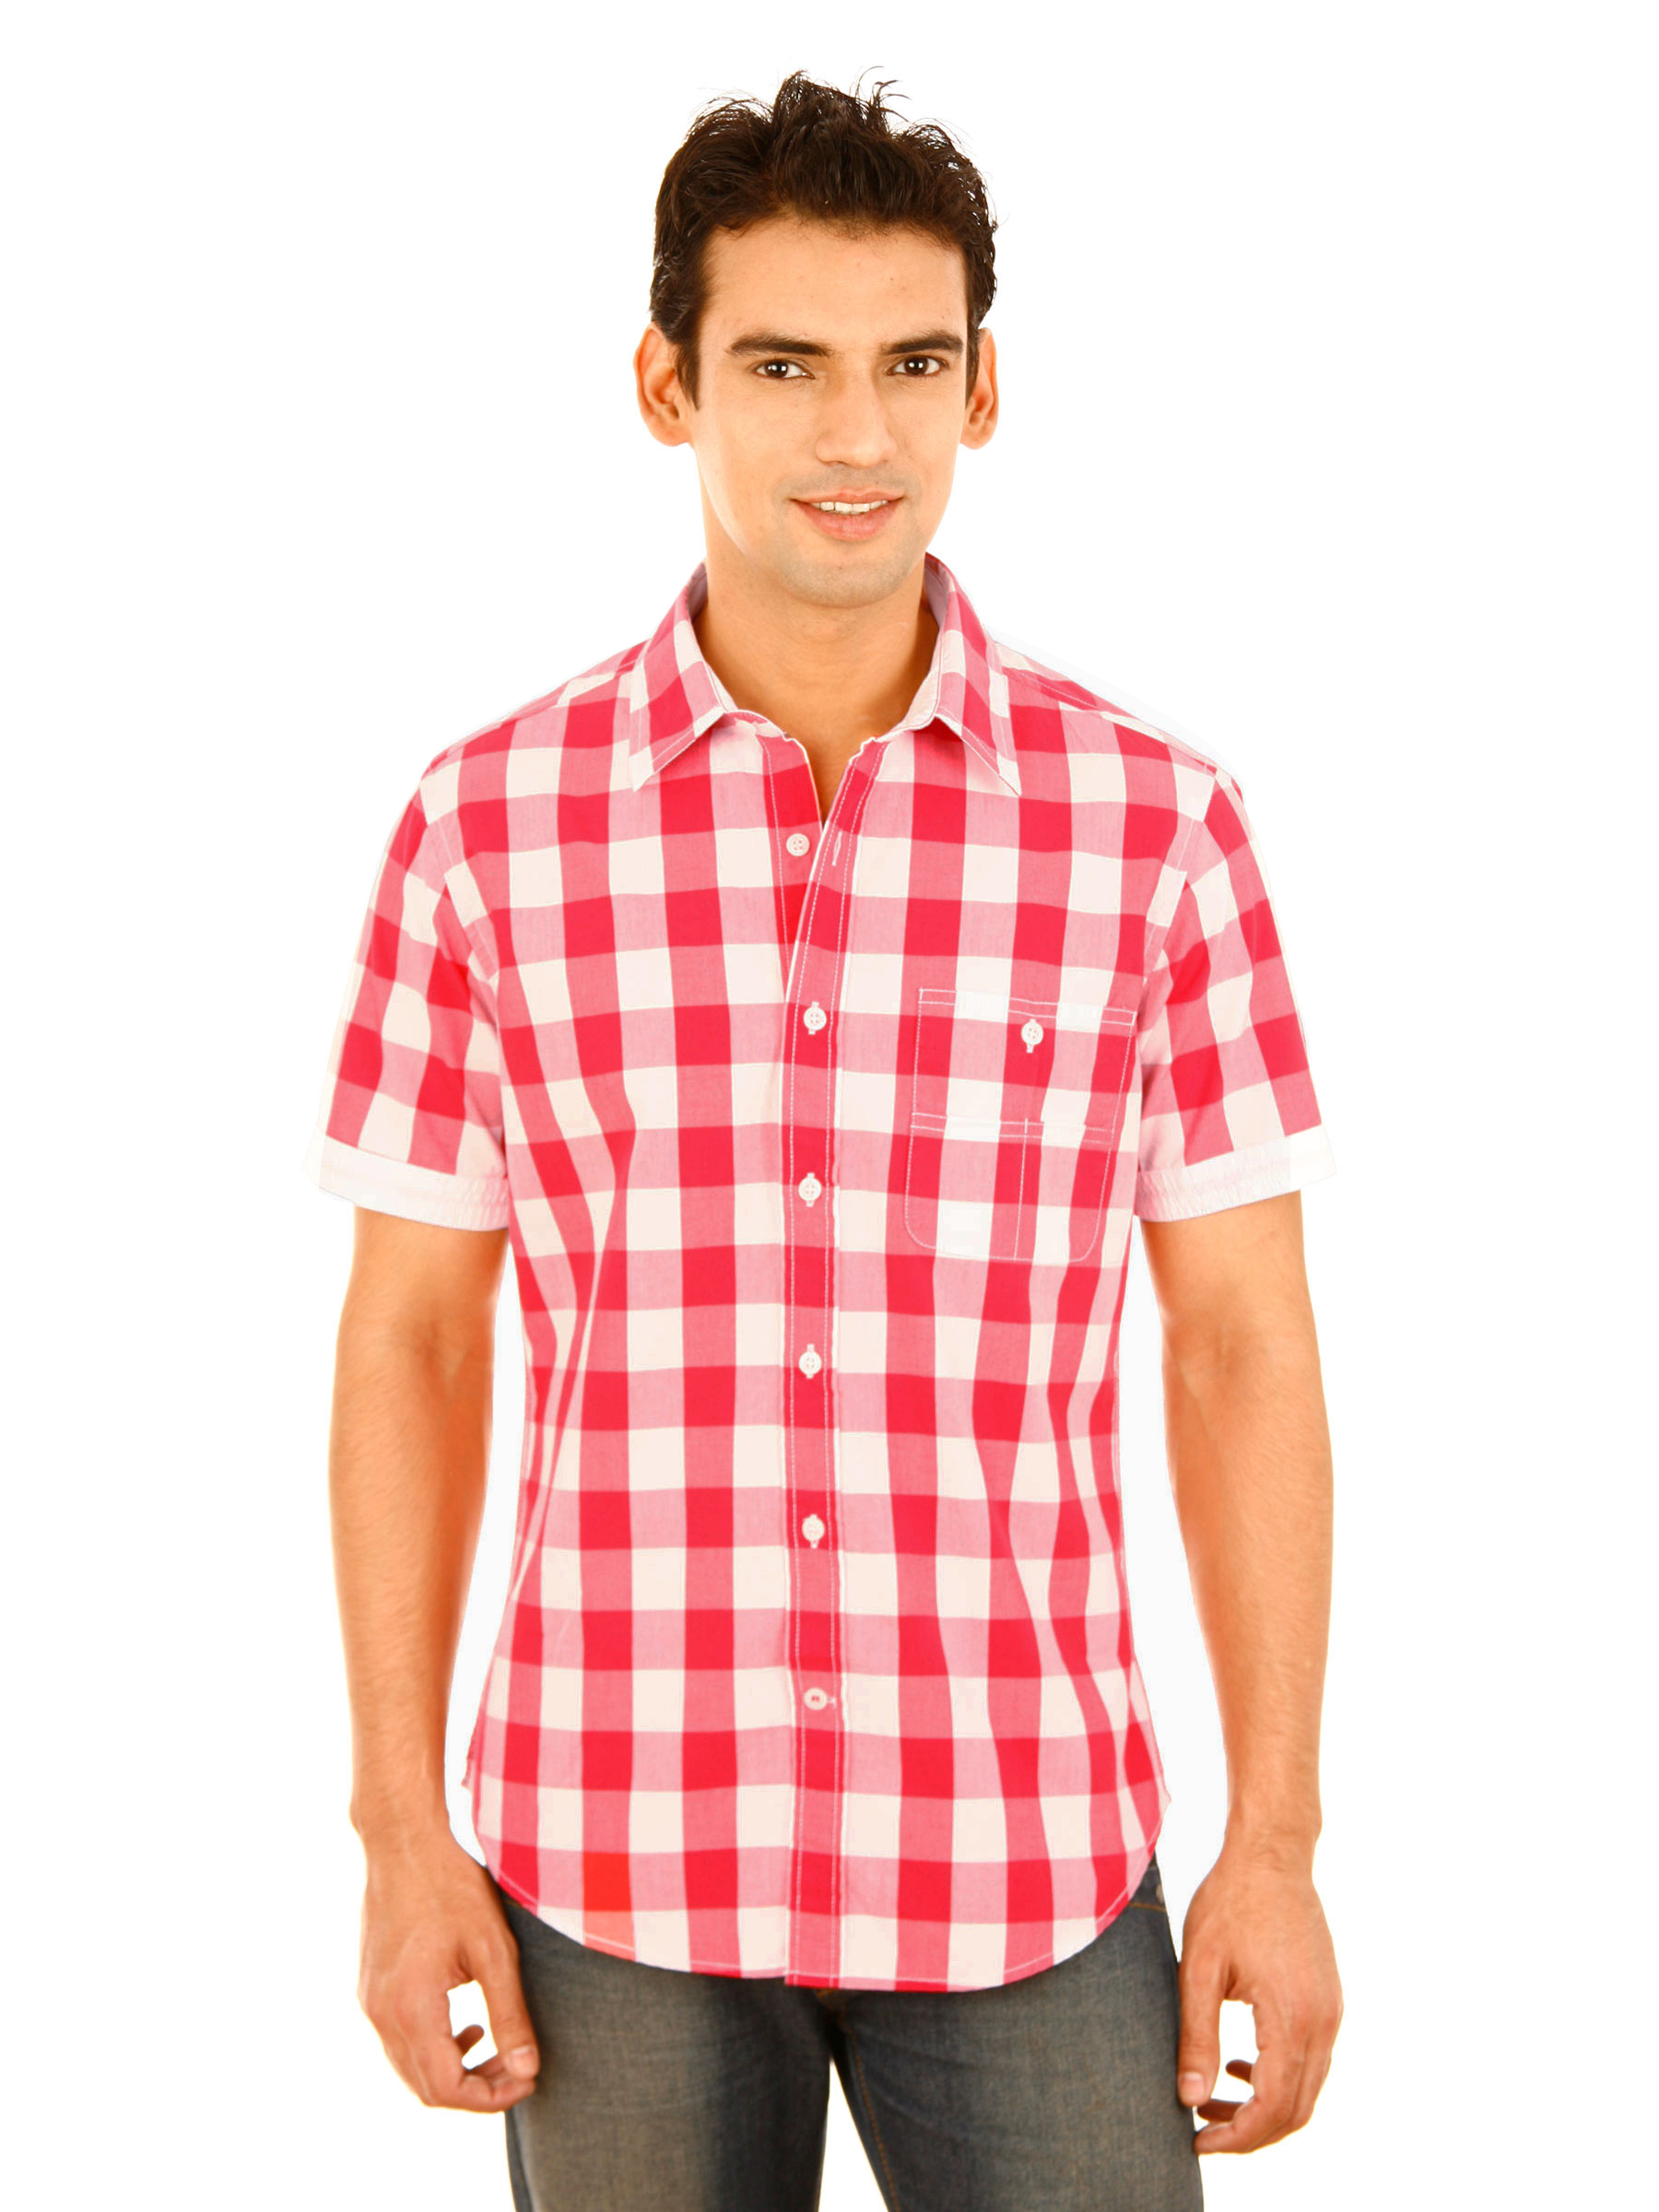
United Colors of Benetton Men White & Red Check Shirt
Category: Apparel / Topwear / Shirts
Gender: Men
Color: Red
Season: Fall 2011
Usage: Casual